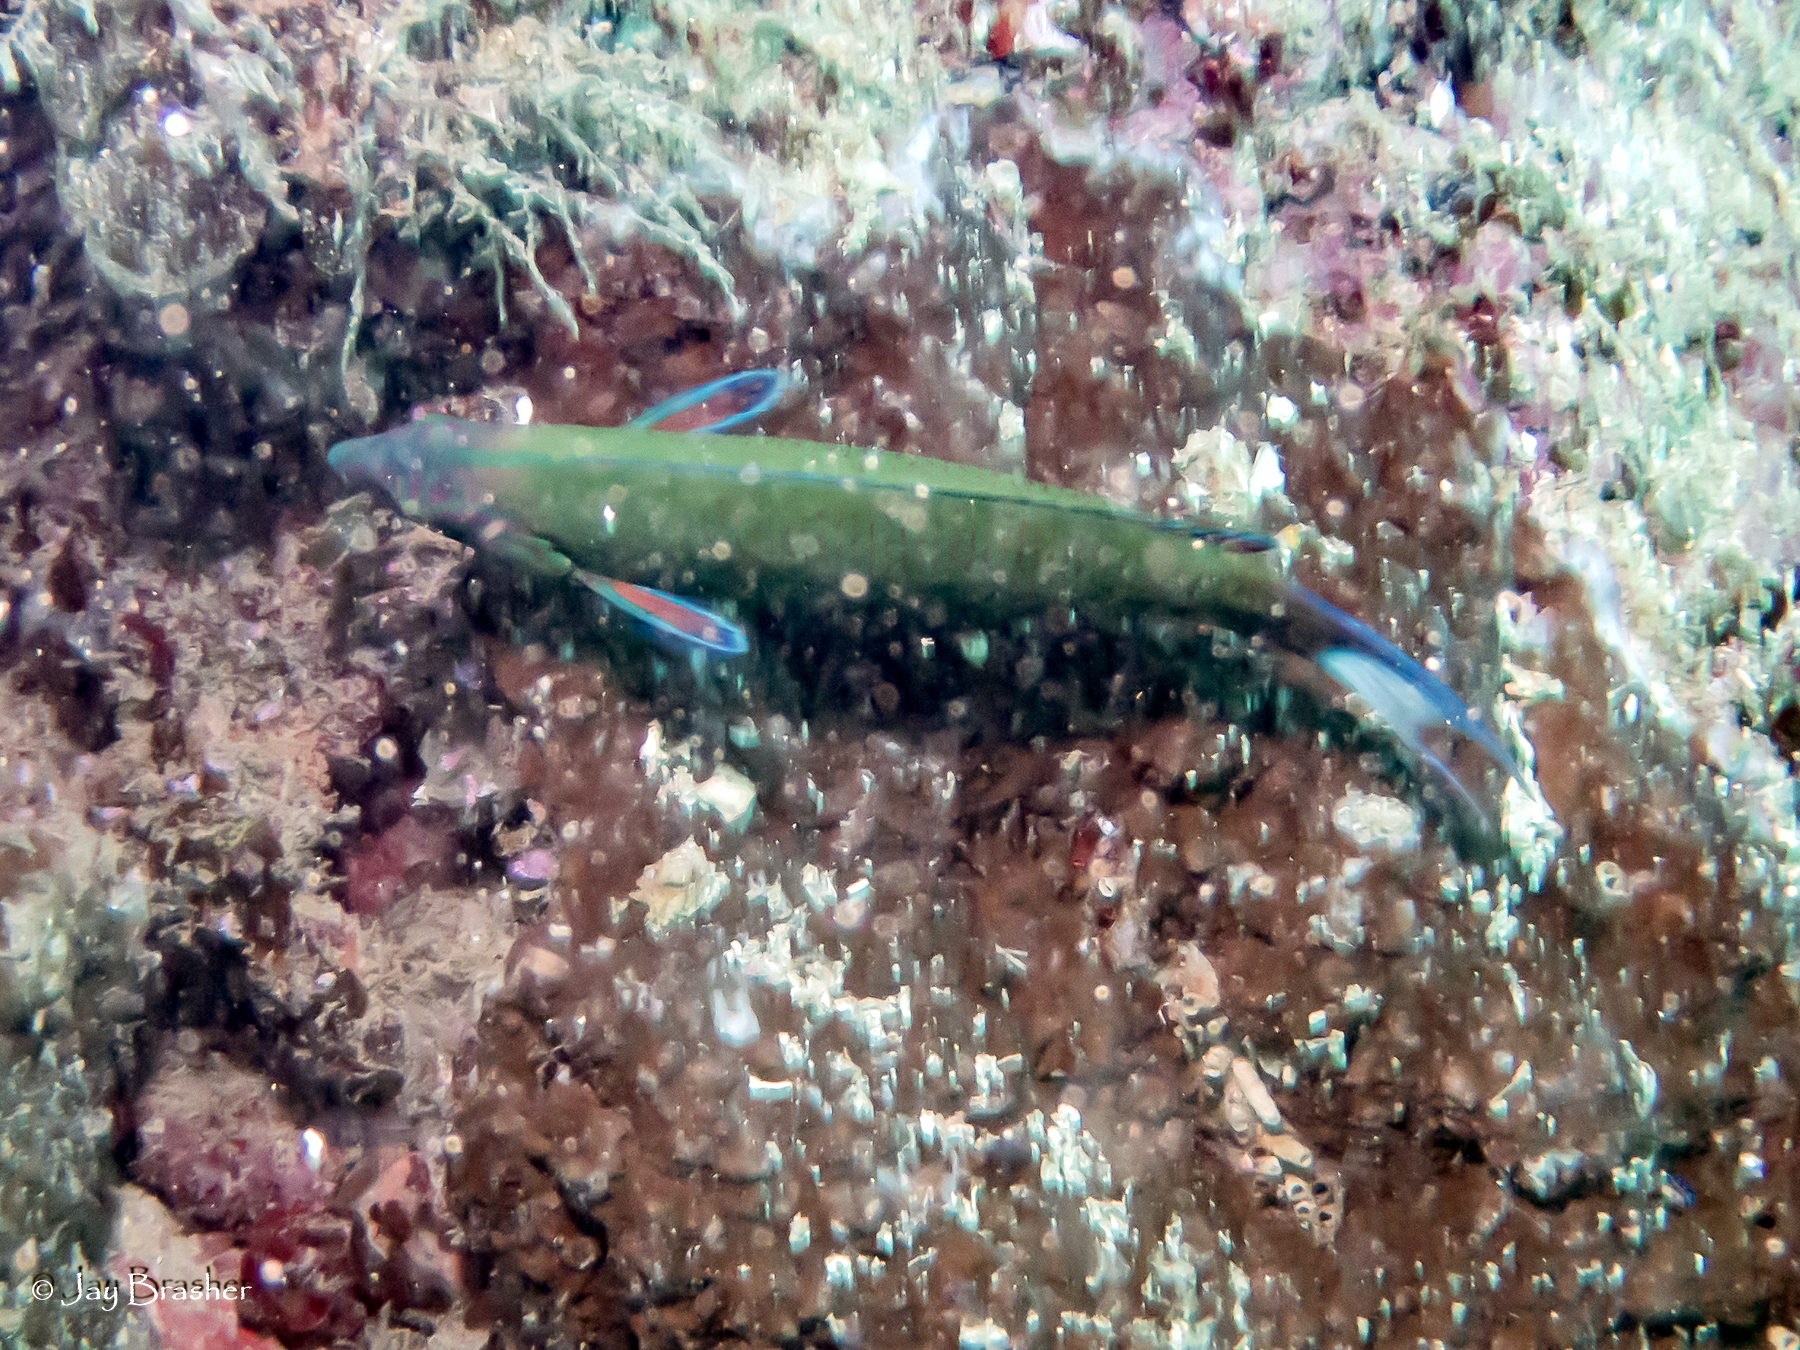
Thalassoma lunare (Moon Wrasse)